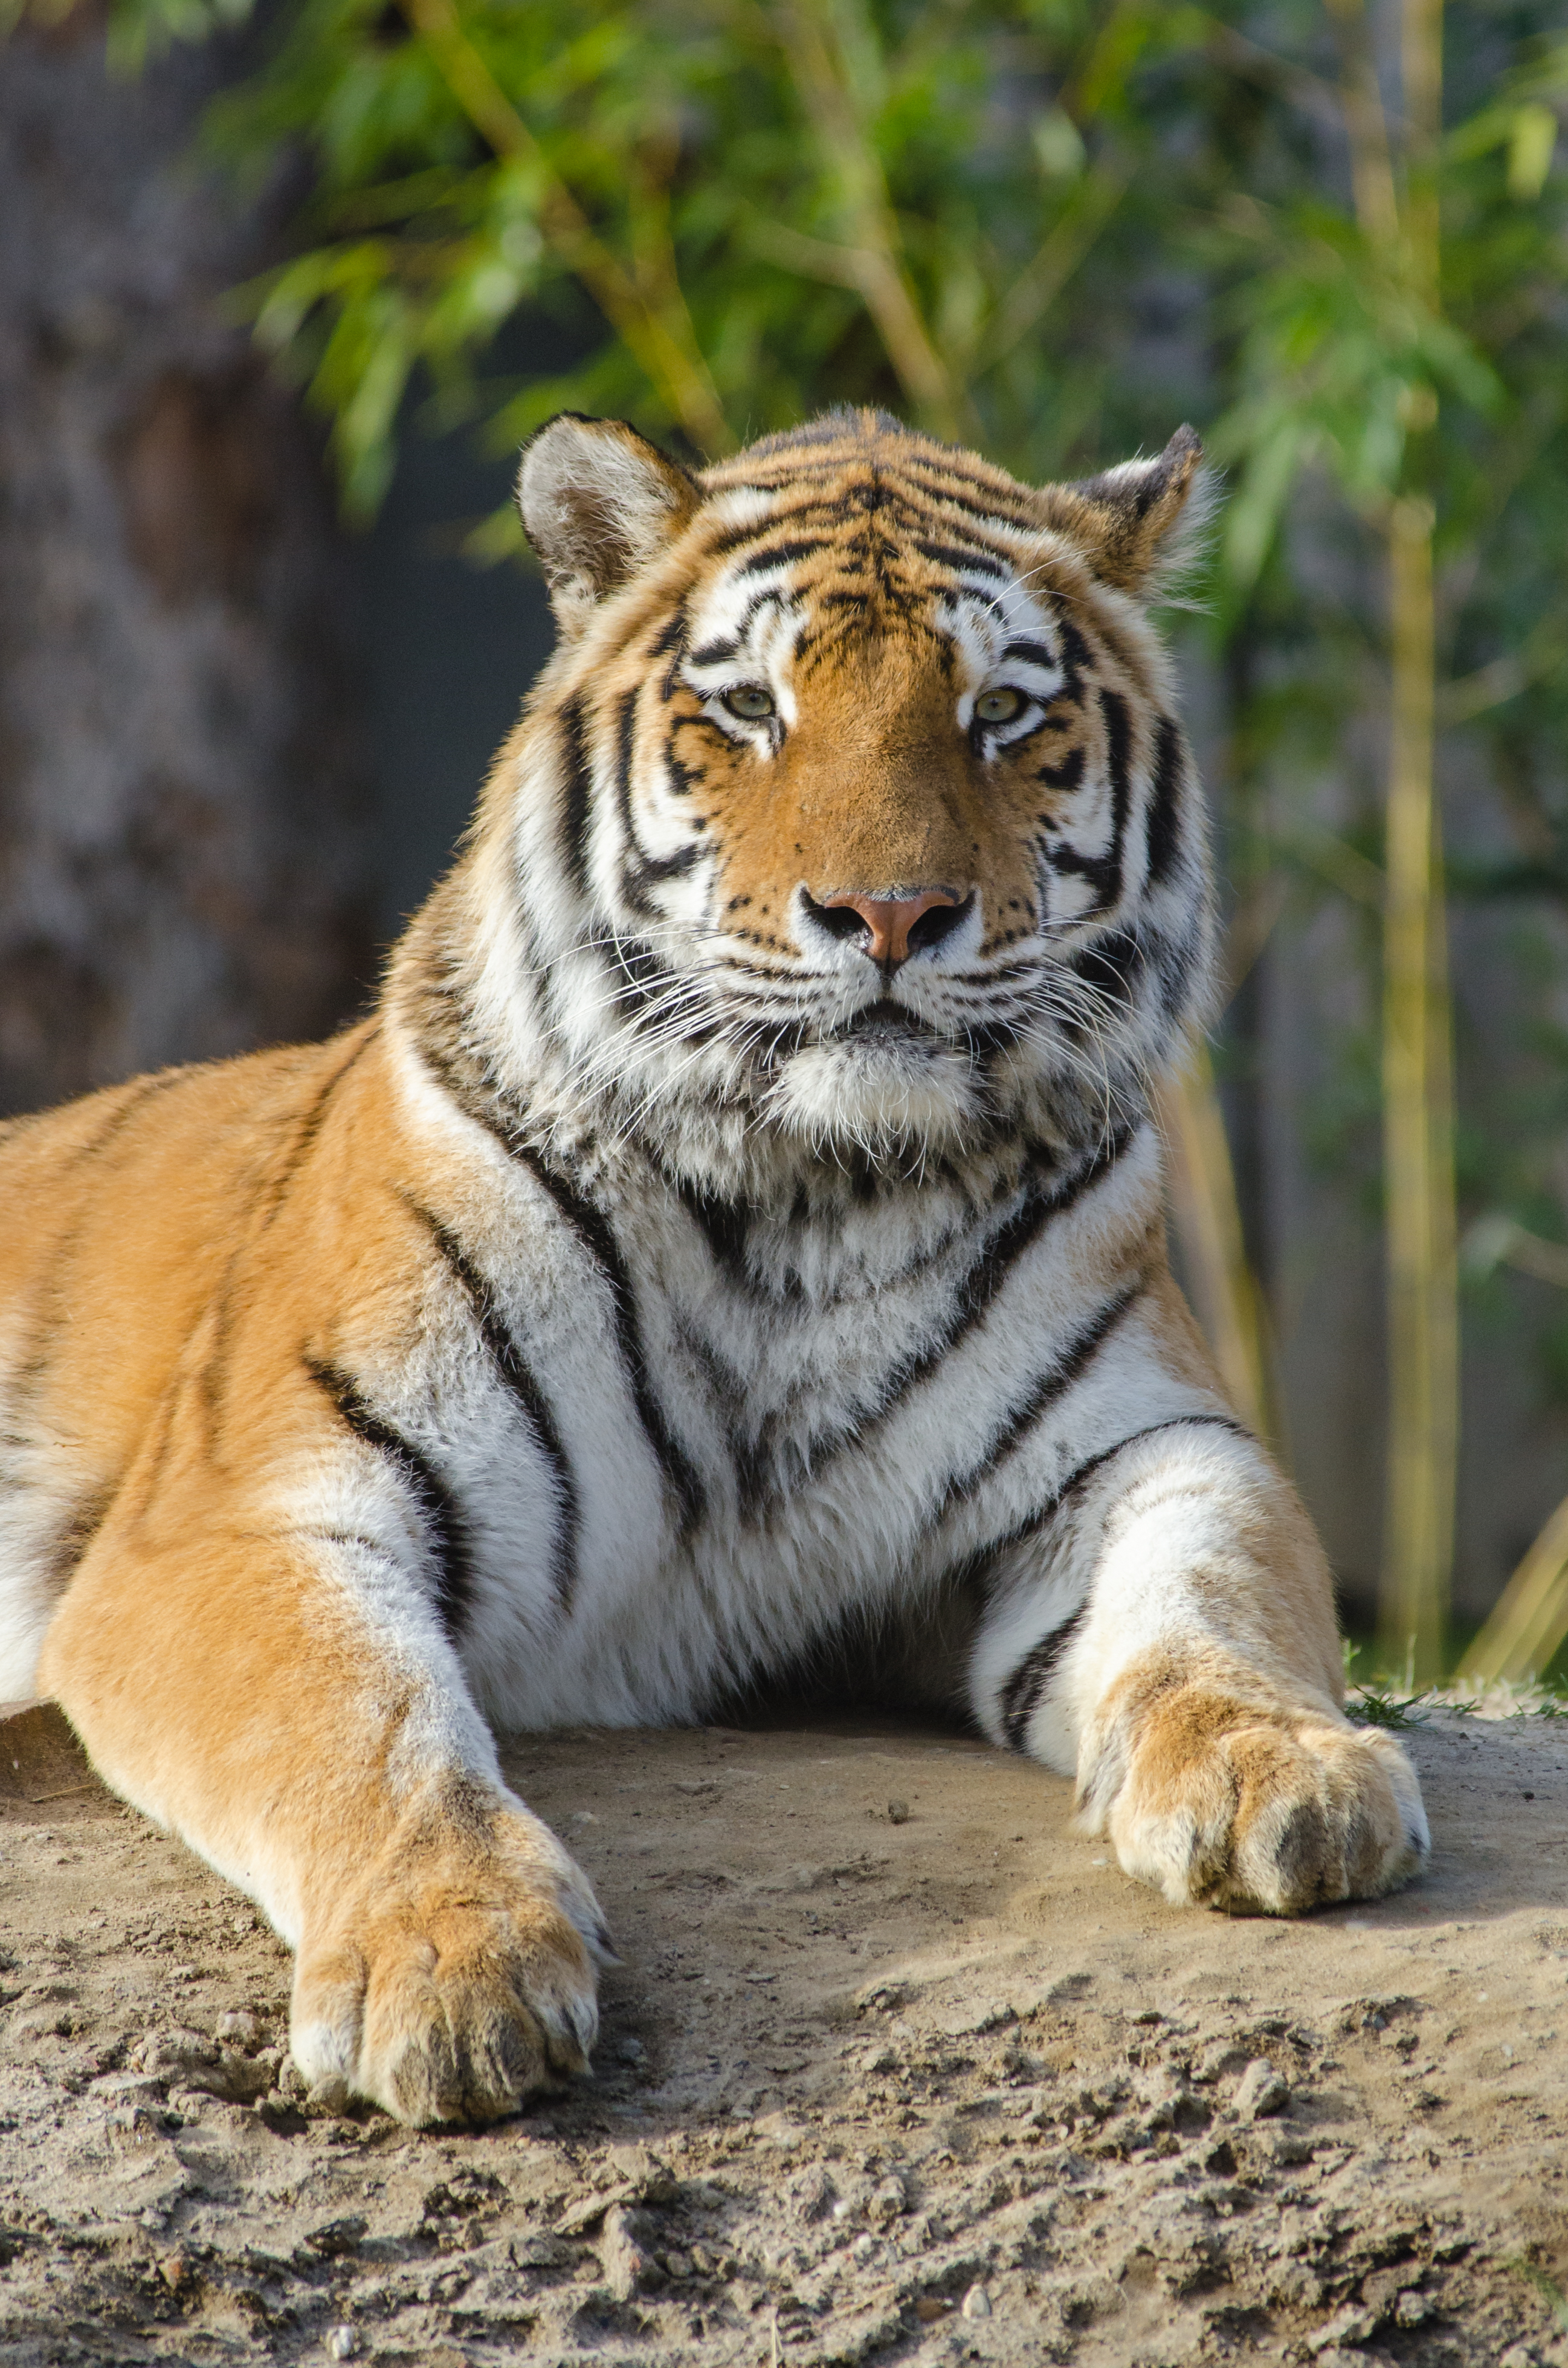
tiger, mammal, wildlife, vertebrate, bengal tiger, terrestrial animal, siberian tiger, felidae, whiskers, carnivore, big cats, snout, organism, zoo, adaptation, national park, fawn